Yitzhak Shamir

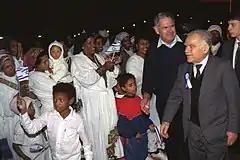
Shamir greets new immigrants from Ethiopia, 1991

In September 1989, a journalist for the Jerusalem Post asked Shamir, "Doesn't it amaze you that in Poland, where hardly a Jew is left, there should still be a powerful anti-Semitic presence?" Shamir replied "They suck it in with their mother's milk! This is something that is deeply imbued in their tradition, their mentality." The comment caused public and diplomatic controversy within Poland as being libelous. Adam Michnik later addressed the comment by stating "the stubborn categorization of Poland as an anti-Semitic nation was used in Europe and America as an alibi for the betrayal of Poland at Yalta. The nation so categorized was seen as unworthy of sympathy, or of help, or of compassion."